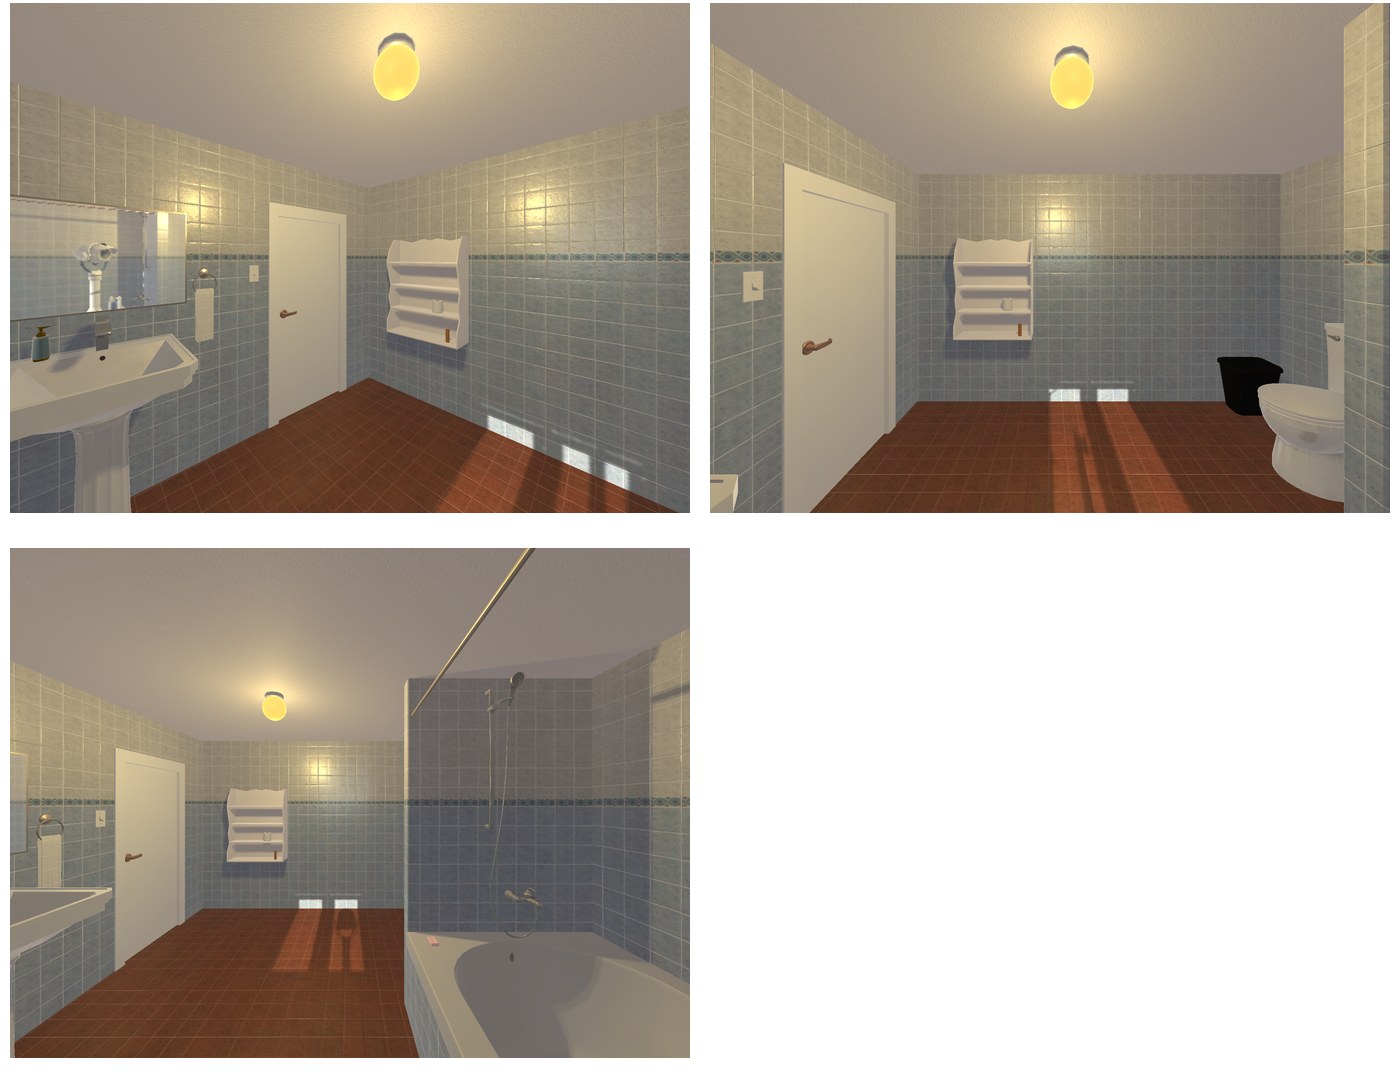Task instruction: Turn on the ceiling light.
Answer: {"task_instruction": "Turn on the ceiling light.", "nodes": ["ceiling light", "light switch"], "edges": [{"functional_relationship": "control", "object1": "light switch", "object2": "ceiling light", "spatial_relations": ["right_of", "lower_than", "in_front_of"], "is_touching": false}], "action_type": "press", "function_type": "device_control"}